The Designated Victim

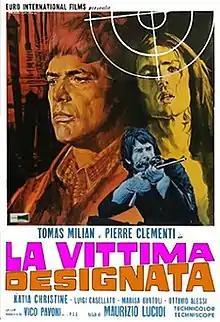
Italian film poster

The Designated Victim (also known as " Slam Out") is a 1971 Italian giallo film directed by Maurizio Lucidi.